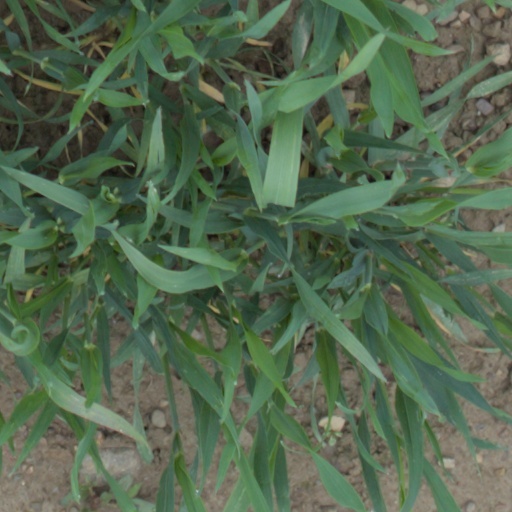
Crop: wheat